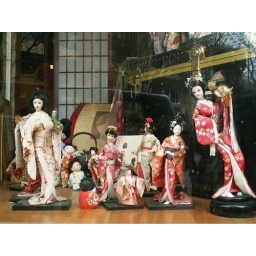
Items on display in one of the ground floor windows of the Panama Hotel.